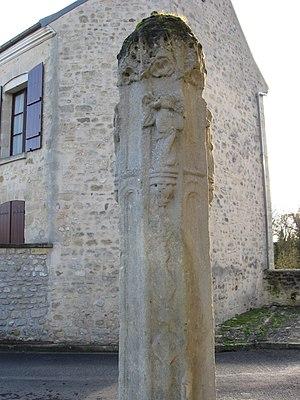
Fût octogonal de la croix (disparue) de l'ancien cimetière face à l'église. (Le Perchay, département du Val-d'Oise, région Île-de-France).
Le Perchay est une commune française située dans le département du Val-d'Oise en région Île-de-France.